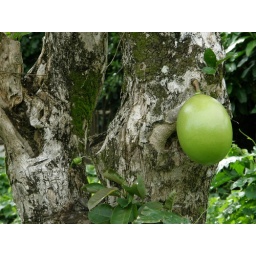
big fruit against tree